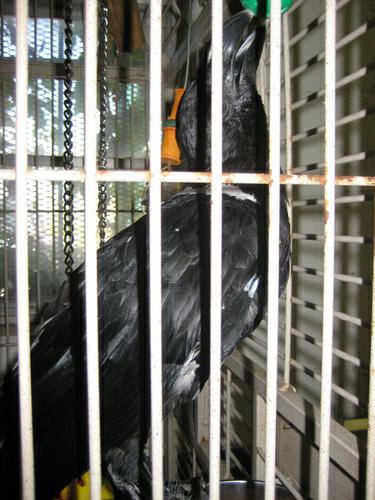
A photo of a white necked raven